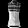
Label: T - shirt / top